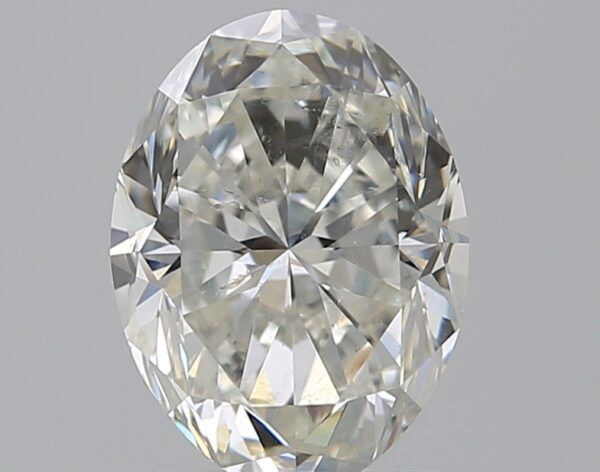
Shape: oval
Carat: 1.71
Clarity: SI2
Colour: I
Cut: GD
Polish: EX
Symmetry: EX
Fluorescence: N
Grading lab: GIA
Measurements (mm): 8.63 x 6.46 x 4.44